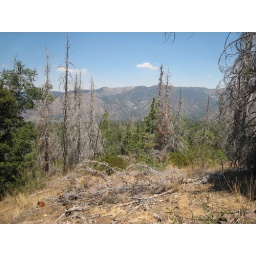
Bark beetles have been killing the pine trees in the San Bernardinos, which creates a major fire hazard.